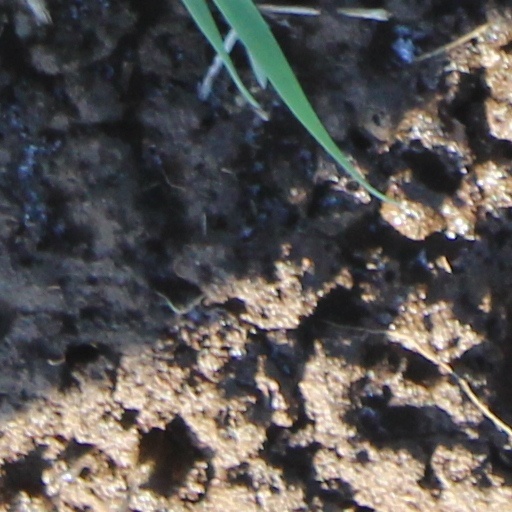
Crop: wheat